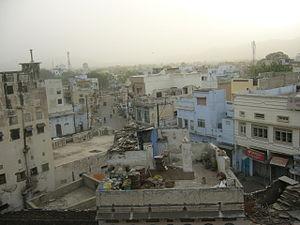
Ajmer est une ville du Rajasthan en Inde. Elle est cernée par les montagnes Ârâvalli. Elle se trouve à 135 km à l'ouest de Jaipur - la capitale du Rajasthan.